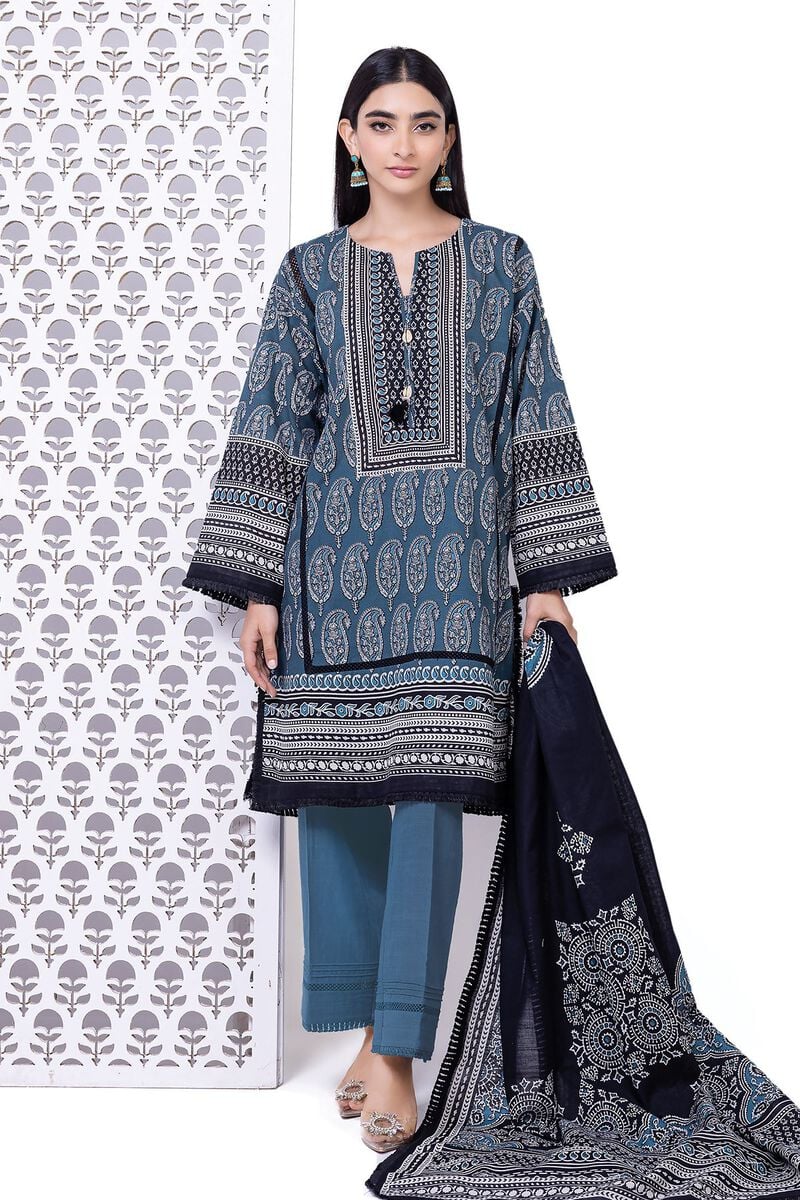
blue kashmiri embroidered cotton suit